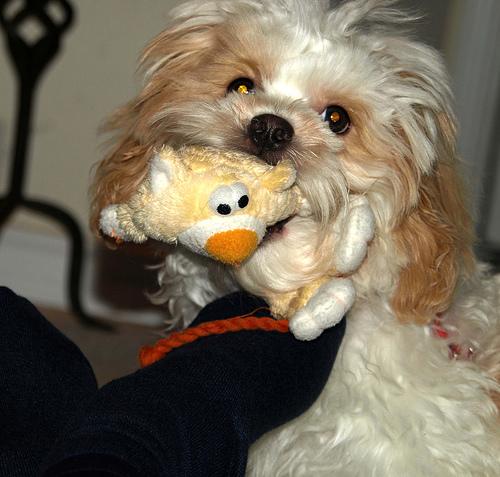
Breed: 215-n000038-Lhasa